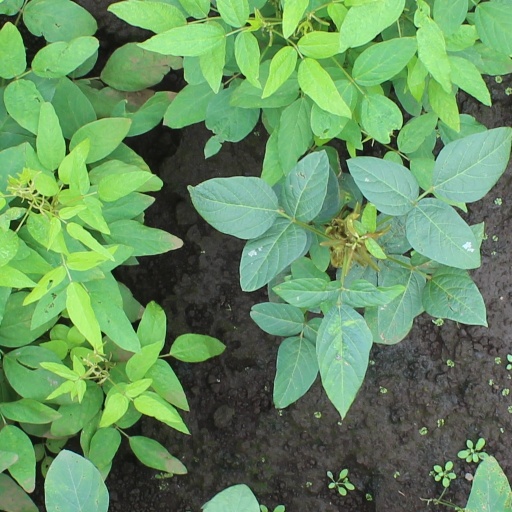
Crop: soybean